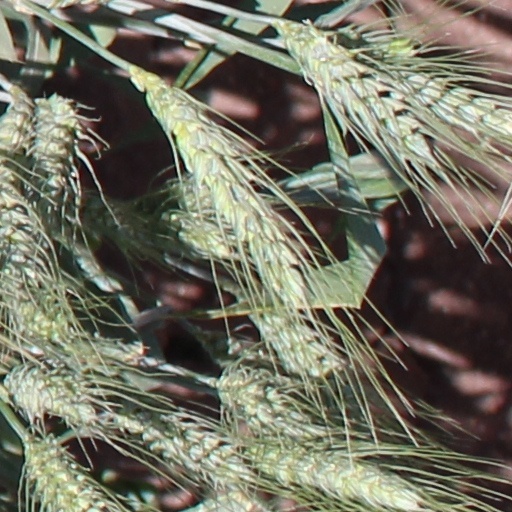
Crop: wheat